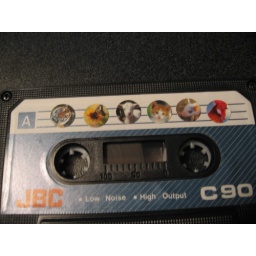
Animal stickers rule everything around me A.S.R.E.A.M.-- kitty piggy sheep y'all